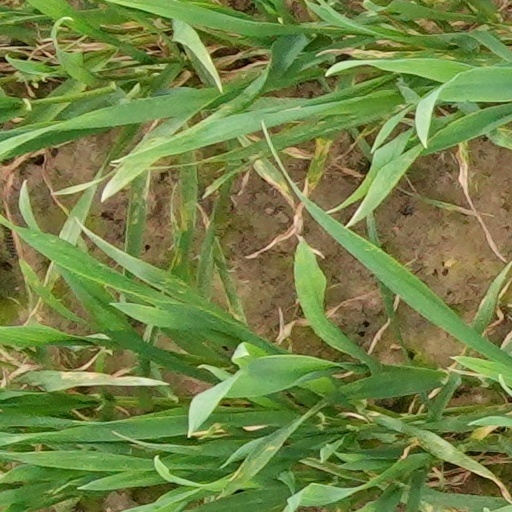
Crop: wheat